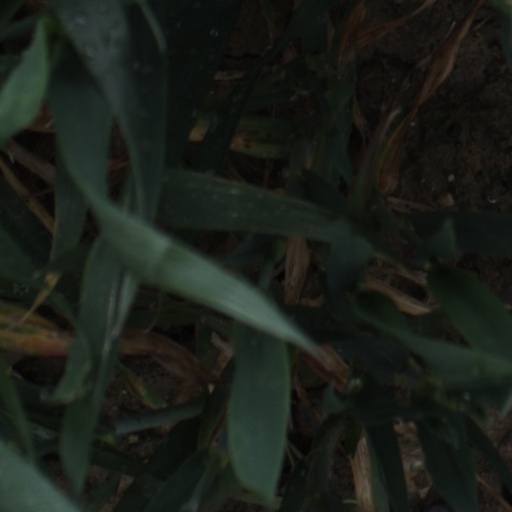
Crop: wheat